Francisco Tudela y Varela

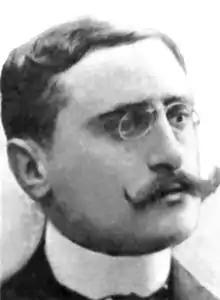

Francisco Tudela y Varela (December 24, 1876 – November 19, 1962) was a French-born Peruvian diplomat, lawyer and politician. He was born in Paris, France. He graduated from the National University of San Marcos and served on its faculty. He was a member of the Civilista Party. He was Minister of Finance (August 22 – September 18, 1914) and foreign minister (June 17 – December 24, 1913, July 27, 1917 – December 6, 1918) in the Government of Peru. He was 68th Prime Minister of Peru (July 27, 1917 – December 18, 1918) under President José Pardo y Barreda. He served as ambassador of Peru to Spain and the United States (1918–1919), and later to the Netherlands (1936). He served as President of the Chamber of Deputies (1915–1916). He served as mayor of Lima.